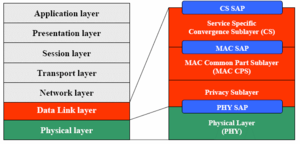
Couche Protocolaire IEEE 802.16